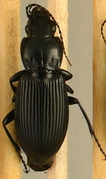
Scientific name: Pterostichus melanarius
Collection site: Woodworth Site (WOOD), plot WOOD_023